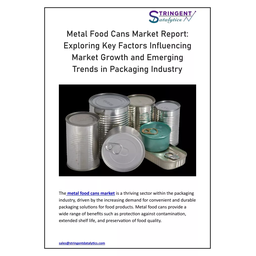
Label: metal